Crumbles murders

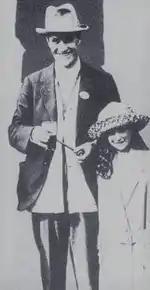
Patrick Mahon, pictured with his daughter in 1923

Patrick Mahon was born in Edge Hill, Liverpool to middle-class Irish parents, in 1890. He was raised in the suburb of West Derby. As a child, Mahon proved to be an above average scholar and a talented footballer. He was also a regular attendee of the local Catholic church.